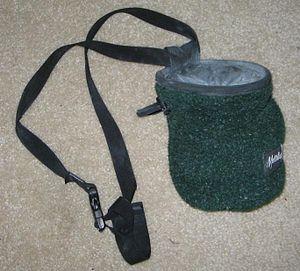
Le matériel d'escalade comprend l'ensemble des équipements utilisés durant l'escalade. Il existe une grande variété de matériels qui permettent la progression du grimpeur ainsi que sa protection. La plupart des équipements usuels d'escalade sont brièvement décrits dans cet article. Les articles sur les protections d'escalade et les systèmes d'assurage décrivent les équipements communément utilisés pour protéger le grimpeur des conséquences d'une chute. De nombreux équipements d'escalade sont communs avec les équipements utilisés en alpinisme comme les cordes, les pitons ou encore les mousquetons.